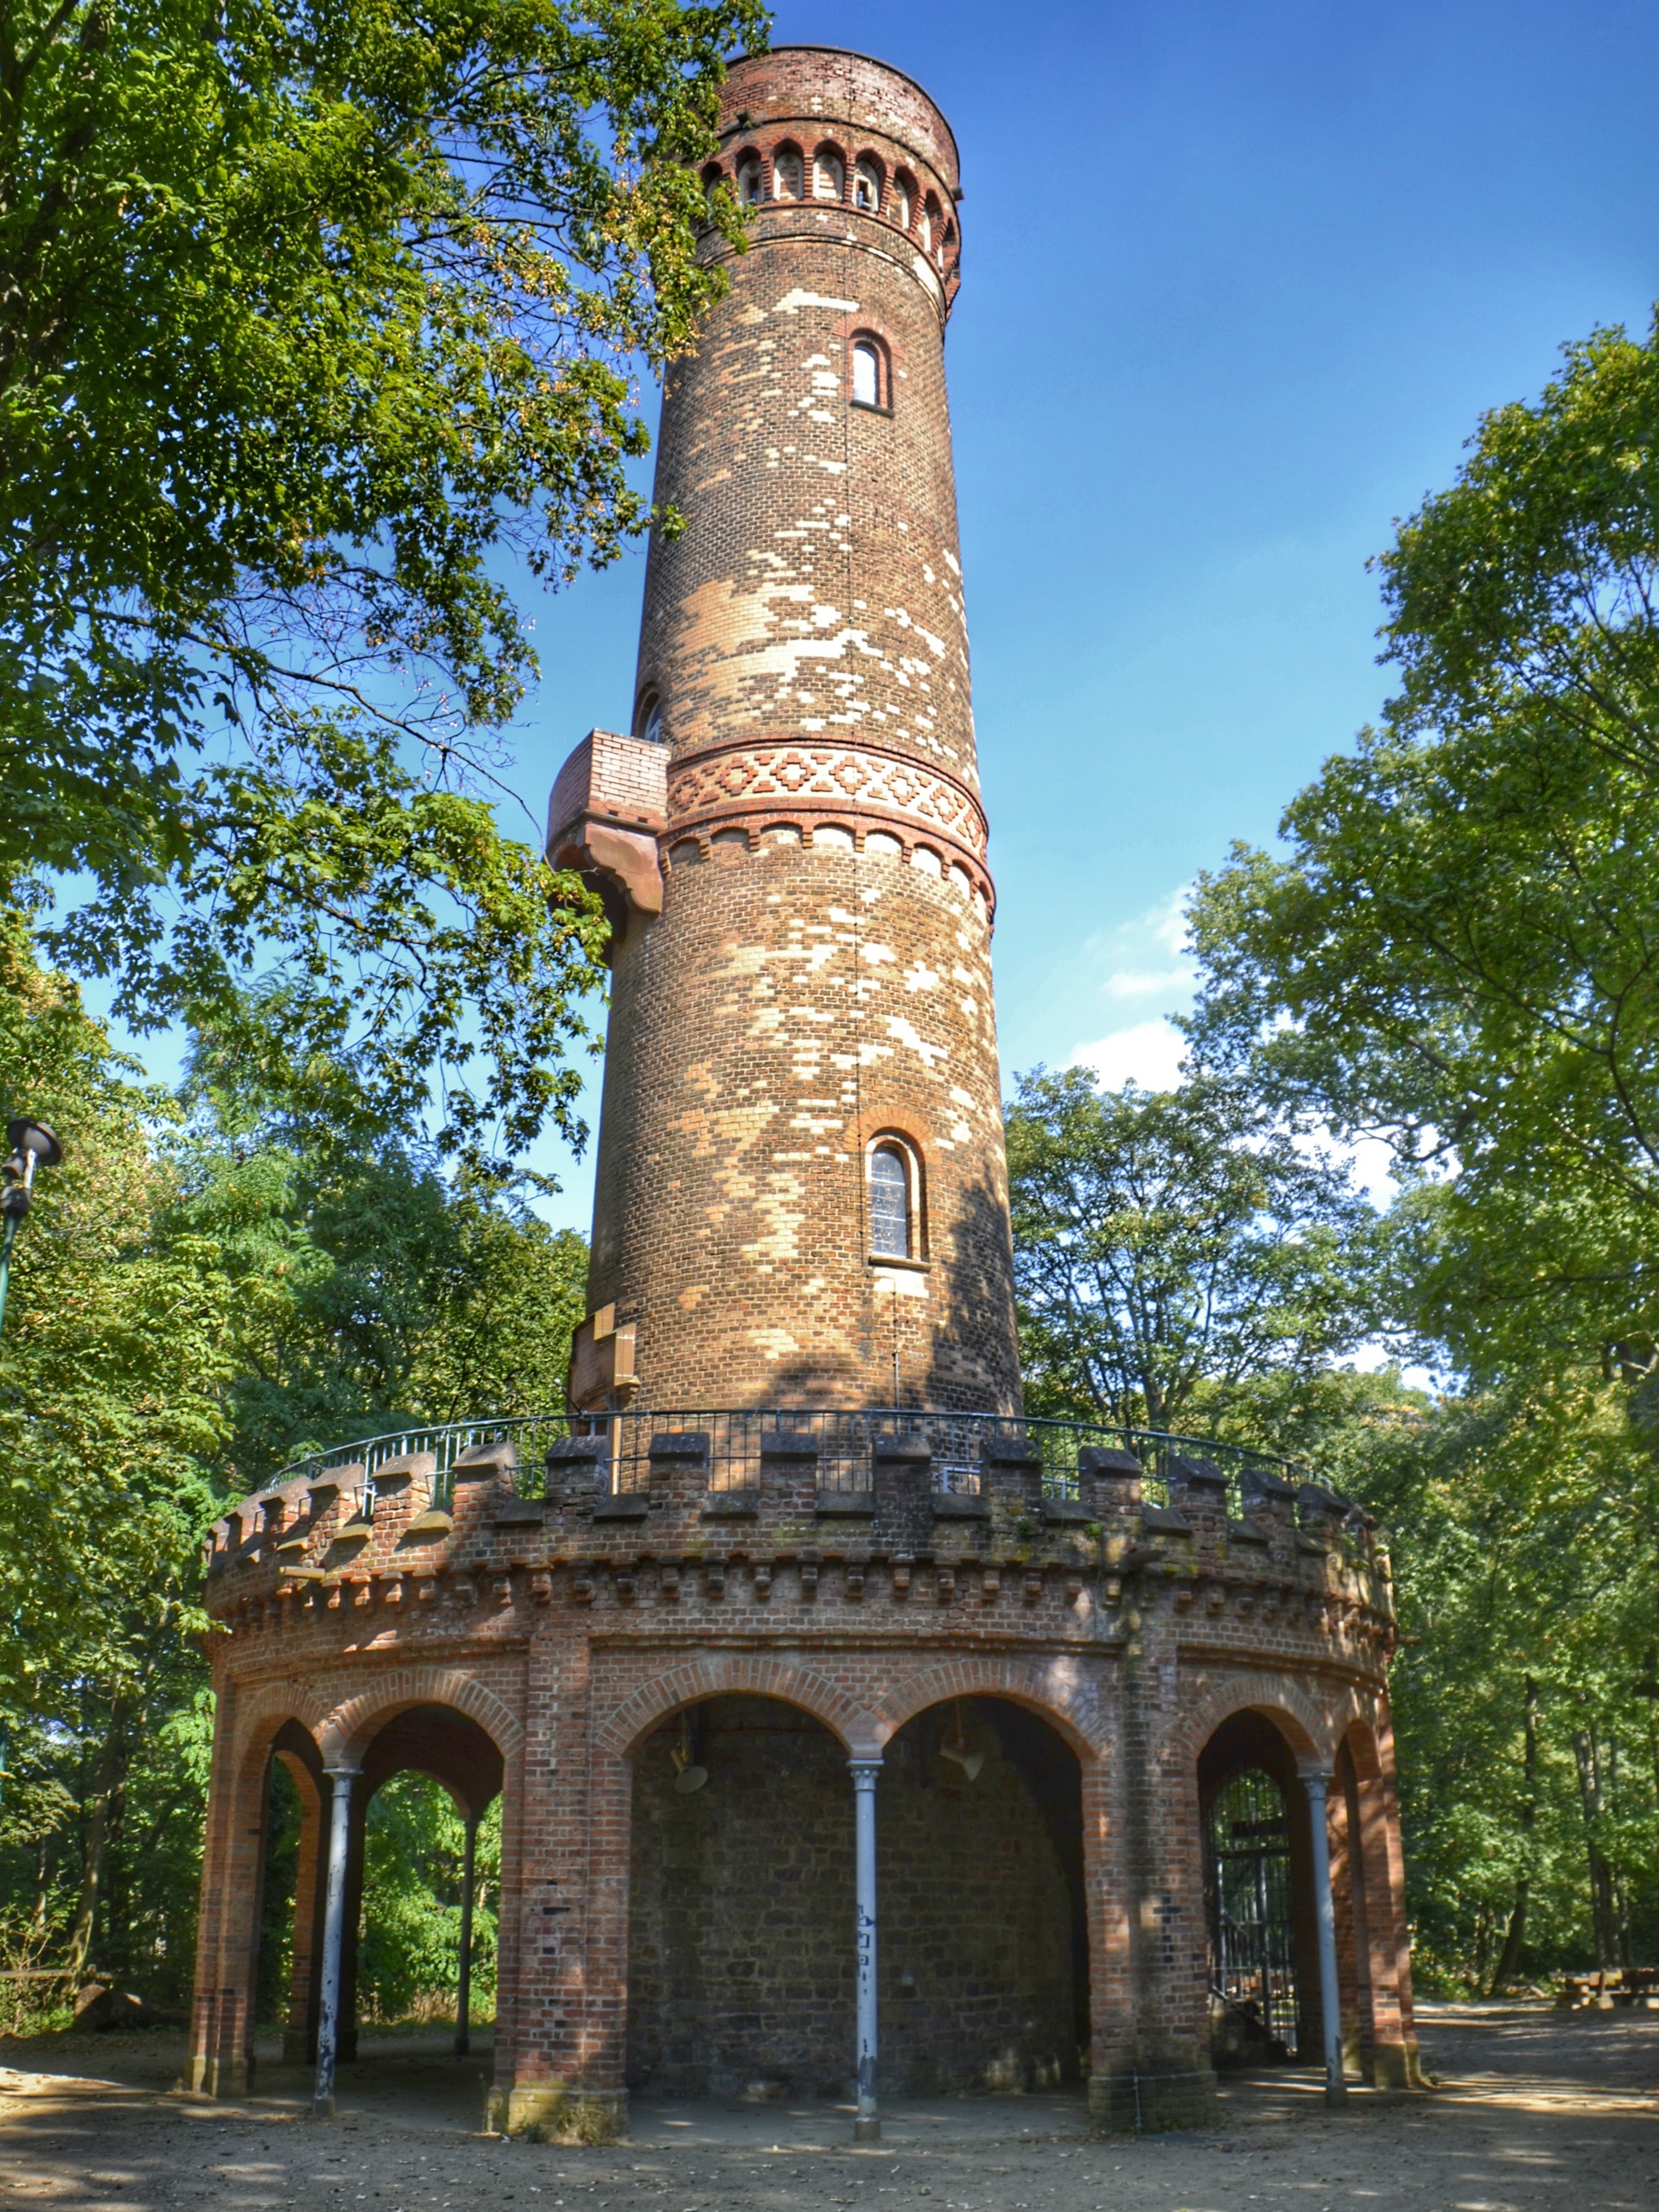
architecture, tower, landmark, chapel, place of worship, bell tower, trees, places of interest, temple, germany, hesse, darmstadt, observation tower, ludwigsh he, astronomical observatory, historic site, ancient history